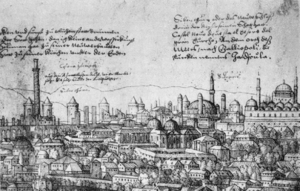
Le Forum d’Arcadius fut construit sous l’empereur Arcadius dans la XIIᵉ région de Constantinople, aujourd’hui Istanbul. Il fut converti en bazar pendant la période ottomane. Il n’en subsiste aujourd’hui qu’une partie de l’escalier en spirale à l’intérieur de la colonne d’Arcadius qui se trouvait au centre du forum.